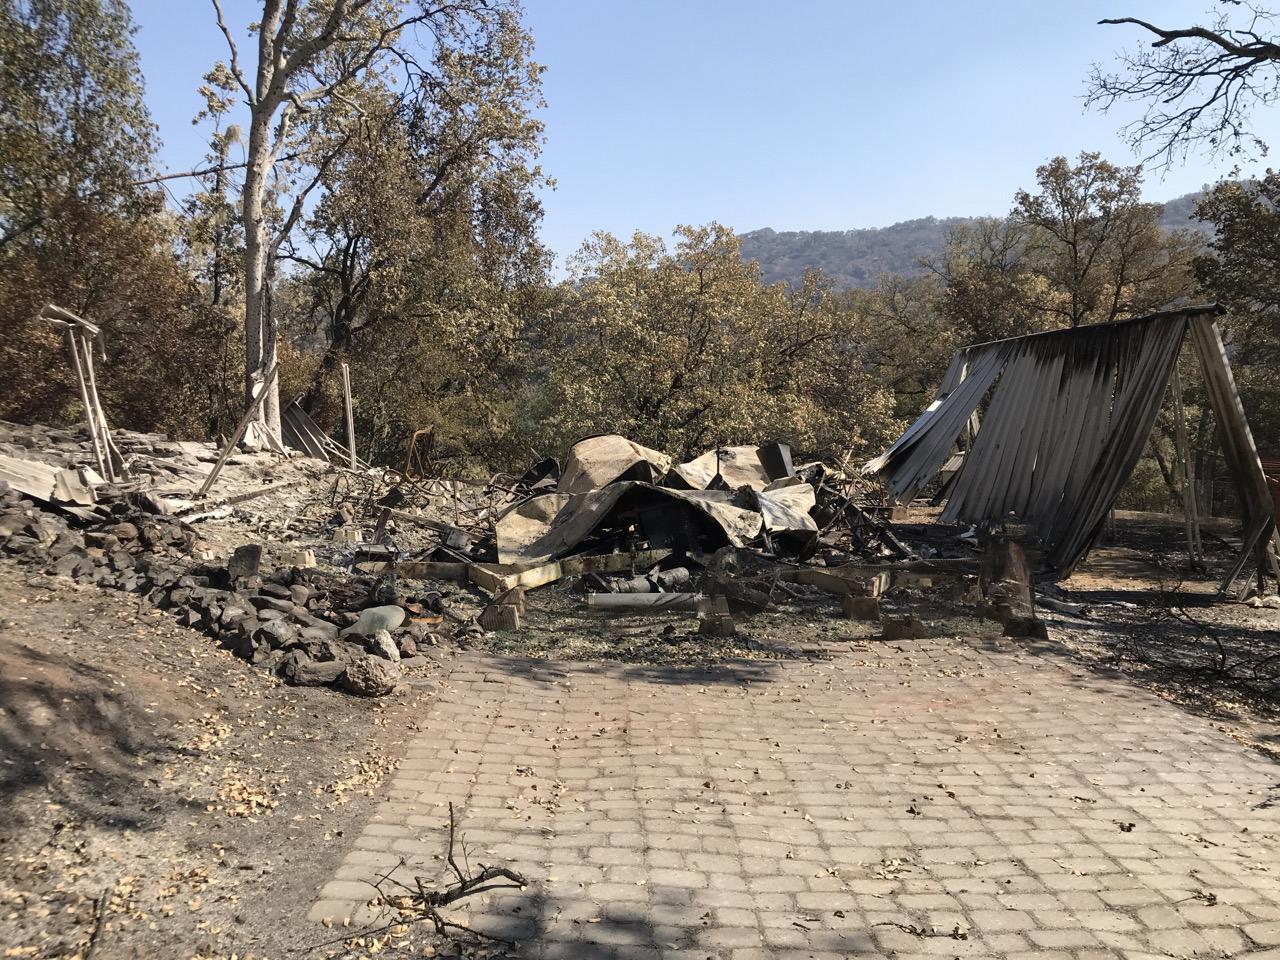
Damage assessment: destroyed